Paris Cockerels

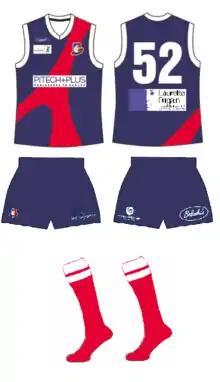
Current Paris Cockerels match kit, easily recognizable with its Eiffel tower shaped sash

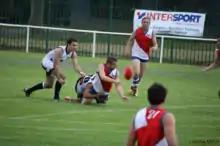
Julien Dagois of the Paris Cockerels handballs under pressure during the 2013-2014 Grand Final vs. the Toulouse Hawks

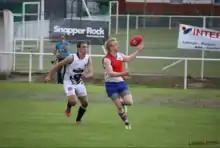
Garrath Holdstock of the Paris Cockerels gains possession of the ball during the 2013-2014 Grand Final vs. the Toulouse Hawks

After 2005 the Parisian club ran into somewhat of a bad patch. The majority of the Australians left France, and there was not a lot of time and effort invested into the club. Very few new players were recruited, and only two or three players were turning up to the trainings. In fact French footy in general was in a difficult period, with problems of recruitment and a series of heavy defeats at the German championship for the club of Strasbourg. Despite everything the club resisted and waited for better days. At the same time, the club tried to organise the 2006 edition of the European Championship of Australian football, but due to many unforeseen force the organisers were forced to cancel the event.